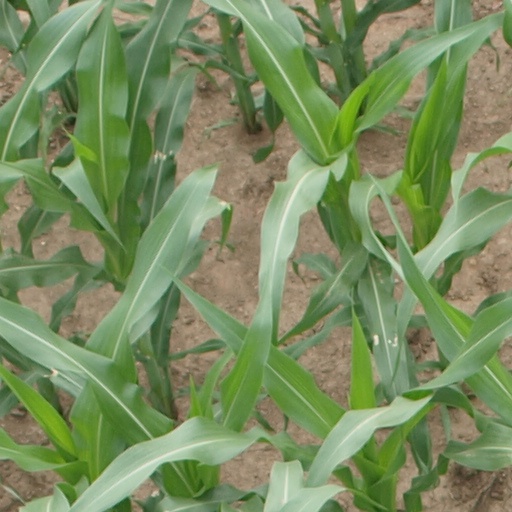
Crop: maize; corn